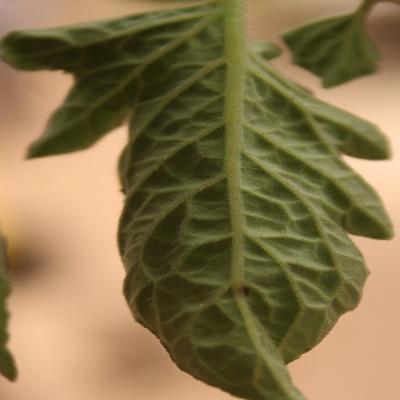
Crop: Tomato
Condition: leaf curl